Third Battle of Petersburg

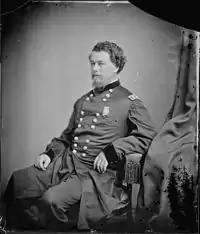
Major General Horatio G. Wright

After careful planning during the two preceding days, Wright had chosen to attack the Confederate line from the Jones house to the left end of his line opposite Union Forts Fisher and Welch. The land between the lines of the two armies was clear of trees and had few natural obstacles except for some marshes near the left end of Wright's line. To the right of the point of attack were inundated areas and strong defenses near the Lead Works. The Confederates had batteries sited every few hundred yards along their line. The capture of the Confederate picket line during the Battle of Jones's Farm on March 25, 1865 put the VI Corps close enough to the main Confederate line, with a covered approach to within of the defenses, for the attack to succeed.